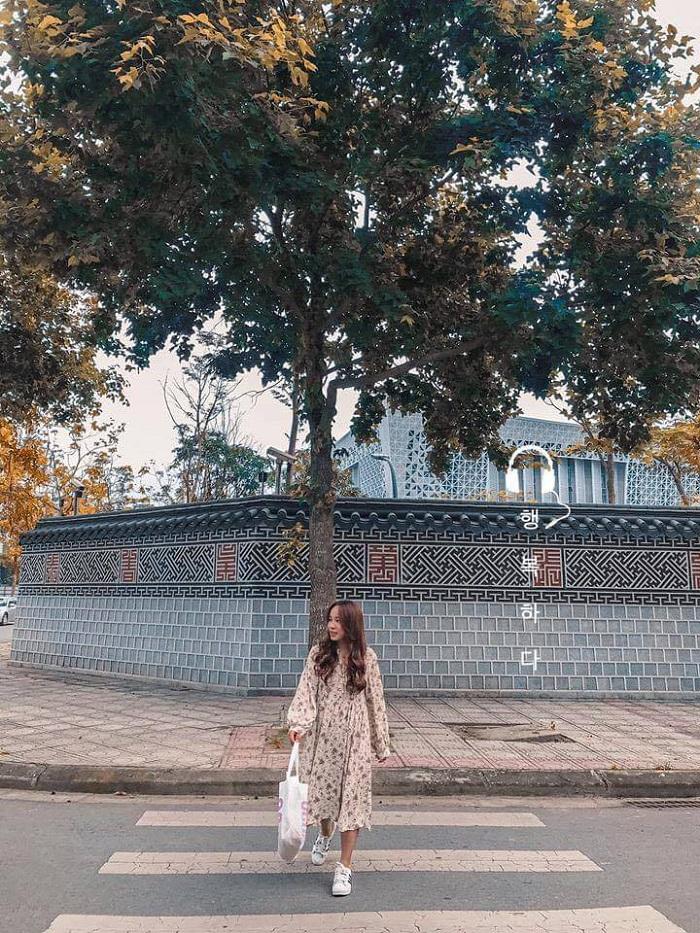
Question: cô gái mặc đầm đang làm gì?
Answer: cô gái mặc đầm đang đi băng qua đường